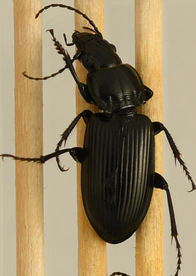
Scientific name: Pterostichus melanarius
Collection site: Woodworth Site (WOOD), plot WOOD_023